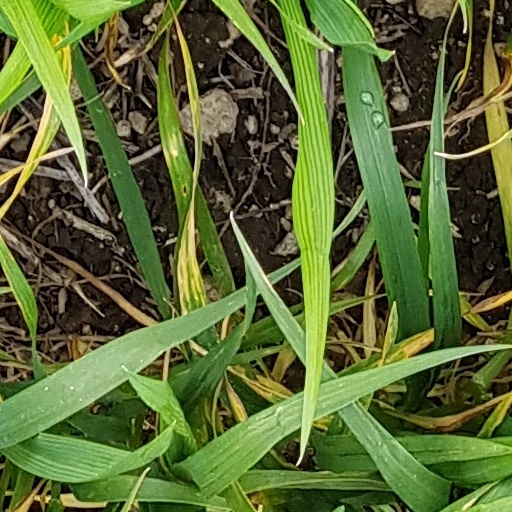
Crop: wheat